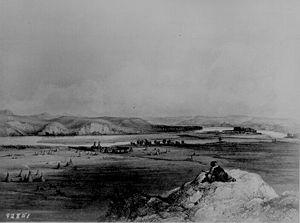
Fort Pierre est une ville de l’État américain du Dakota du Sud, située dans le comté de Stanley, dont elle est le siège.
Les National Historic Landmarks du Dakota du Sud sont les sites historiques d'intérêt national de l'État du Dakota du Sud aux États-Unis.